Merkabah mysticism

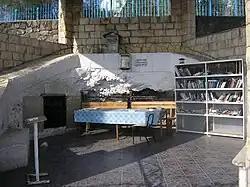
Tomb of Rabbi Akiva in Tiberias, northern Israel

Early apocalyptists associated with Synagogal Judaism and the secessionist lineage of priests engaged in visionary exegeses concerning the divine realm and creatures remarkably similar to the material.